Orange carotenoid protein

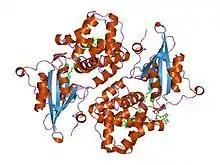
Crystal structure of orange carotenoid protein (Kerfeld et al., Structure 2003)

Orange carotenoid protein (OCP) is a water-soluble protein which plays a role in photoprotection in diverse cyanobacteria. It is the only photoactive protein known to use a carotenoid as the photoresponsive chromophore. The protein consists of two domains, with a single keto-carotenoid molecule non-covalently bound between the two domains. It is a very efficient quencher of excitation energy absorbed by the primary light-harvesting antenna complexes of cyanobacteria, the phycobilisomes. The quenching is induced by blue-green light. It is also capable of preventing oxidative damage by directly scavenging singlet oxygen (O).